Ahmet Hamdi Tanpınar Literature Museum Library

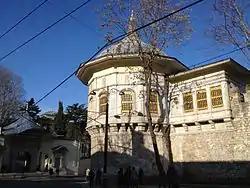
Procession Kiosk of Topkapı Palace used as Ahmet Hamdi Tanpınar Literature Museum Library

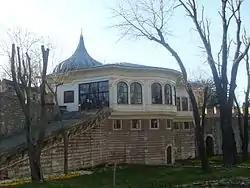
Entrance to the museum inside the Gülhane Park

The Ahmet Hamdi Tanpınar Literature Museum Library is a literary museum and archive dedicated to Turkish literature and named after the Turkish novelist and essayist Ahmet Hamdi Tanpınar (1901–1962). Located in Istanbul, Turkey, the museum was established by the Ministry of Culture and Tourism and opened on November 12, 2011.